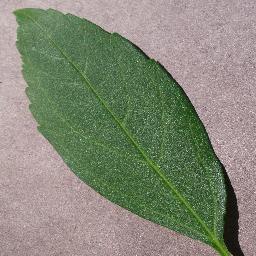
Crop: cherry
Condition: (including_sour)_healthy